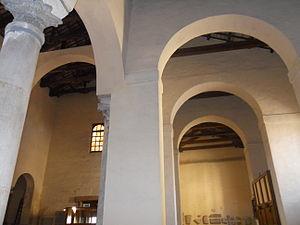
La basilique Sainte-Agathe-Majeure de Ravenne est une basilique italienne construite au Vᵉ siècle située au centre historique de la ville en Émilie-Romagne.